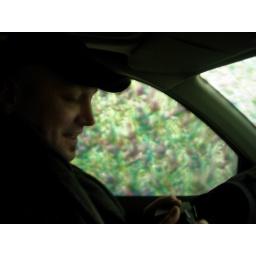
in the car wash, colorful cleaning